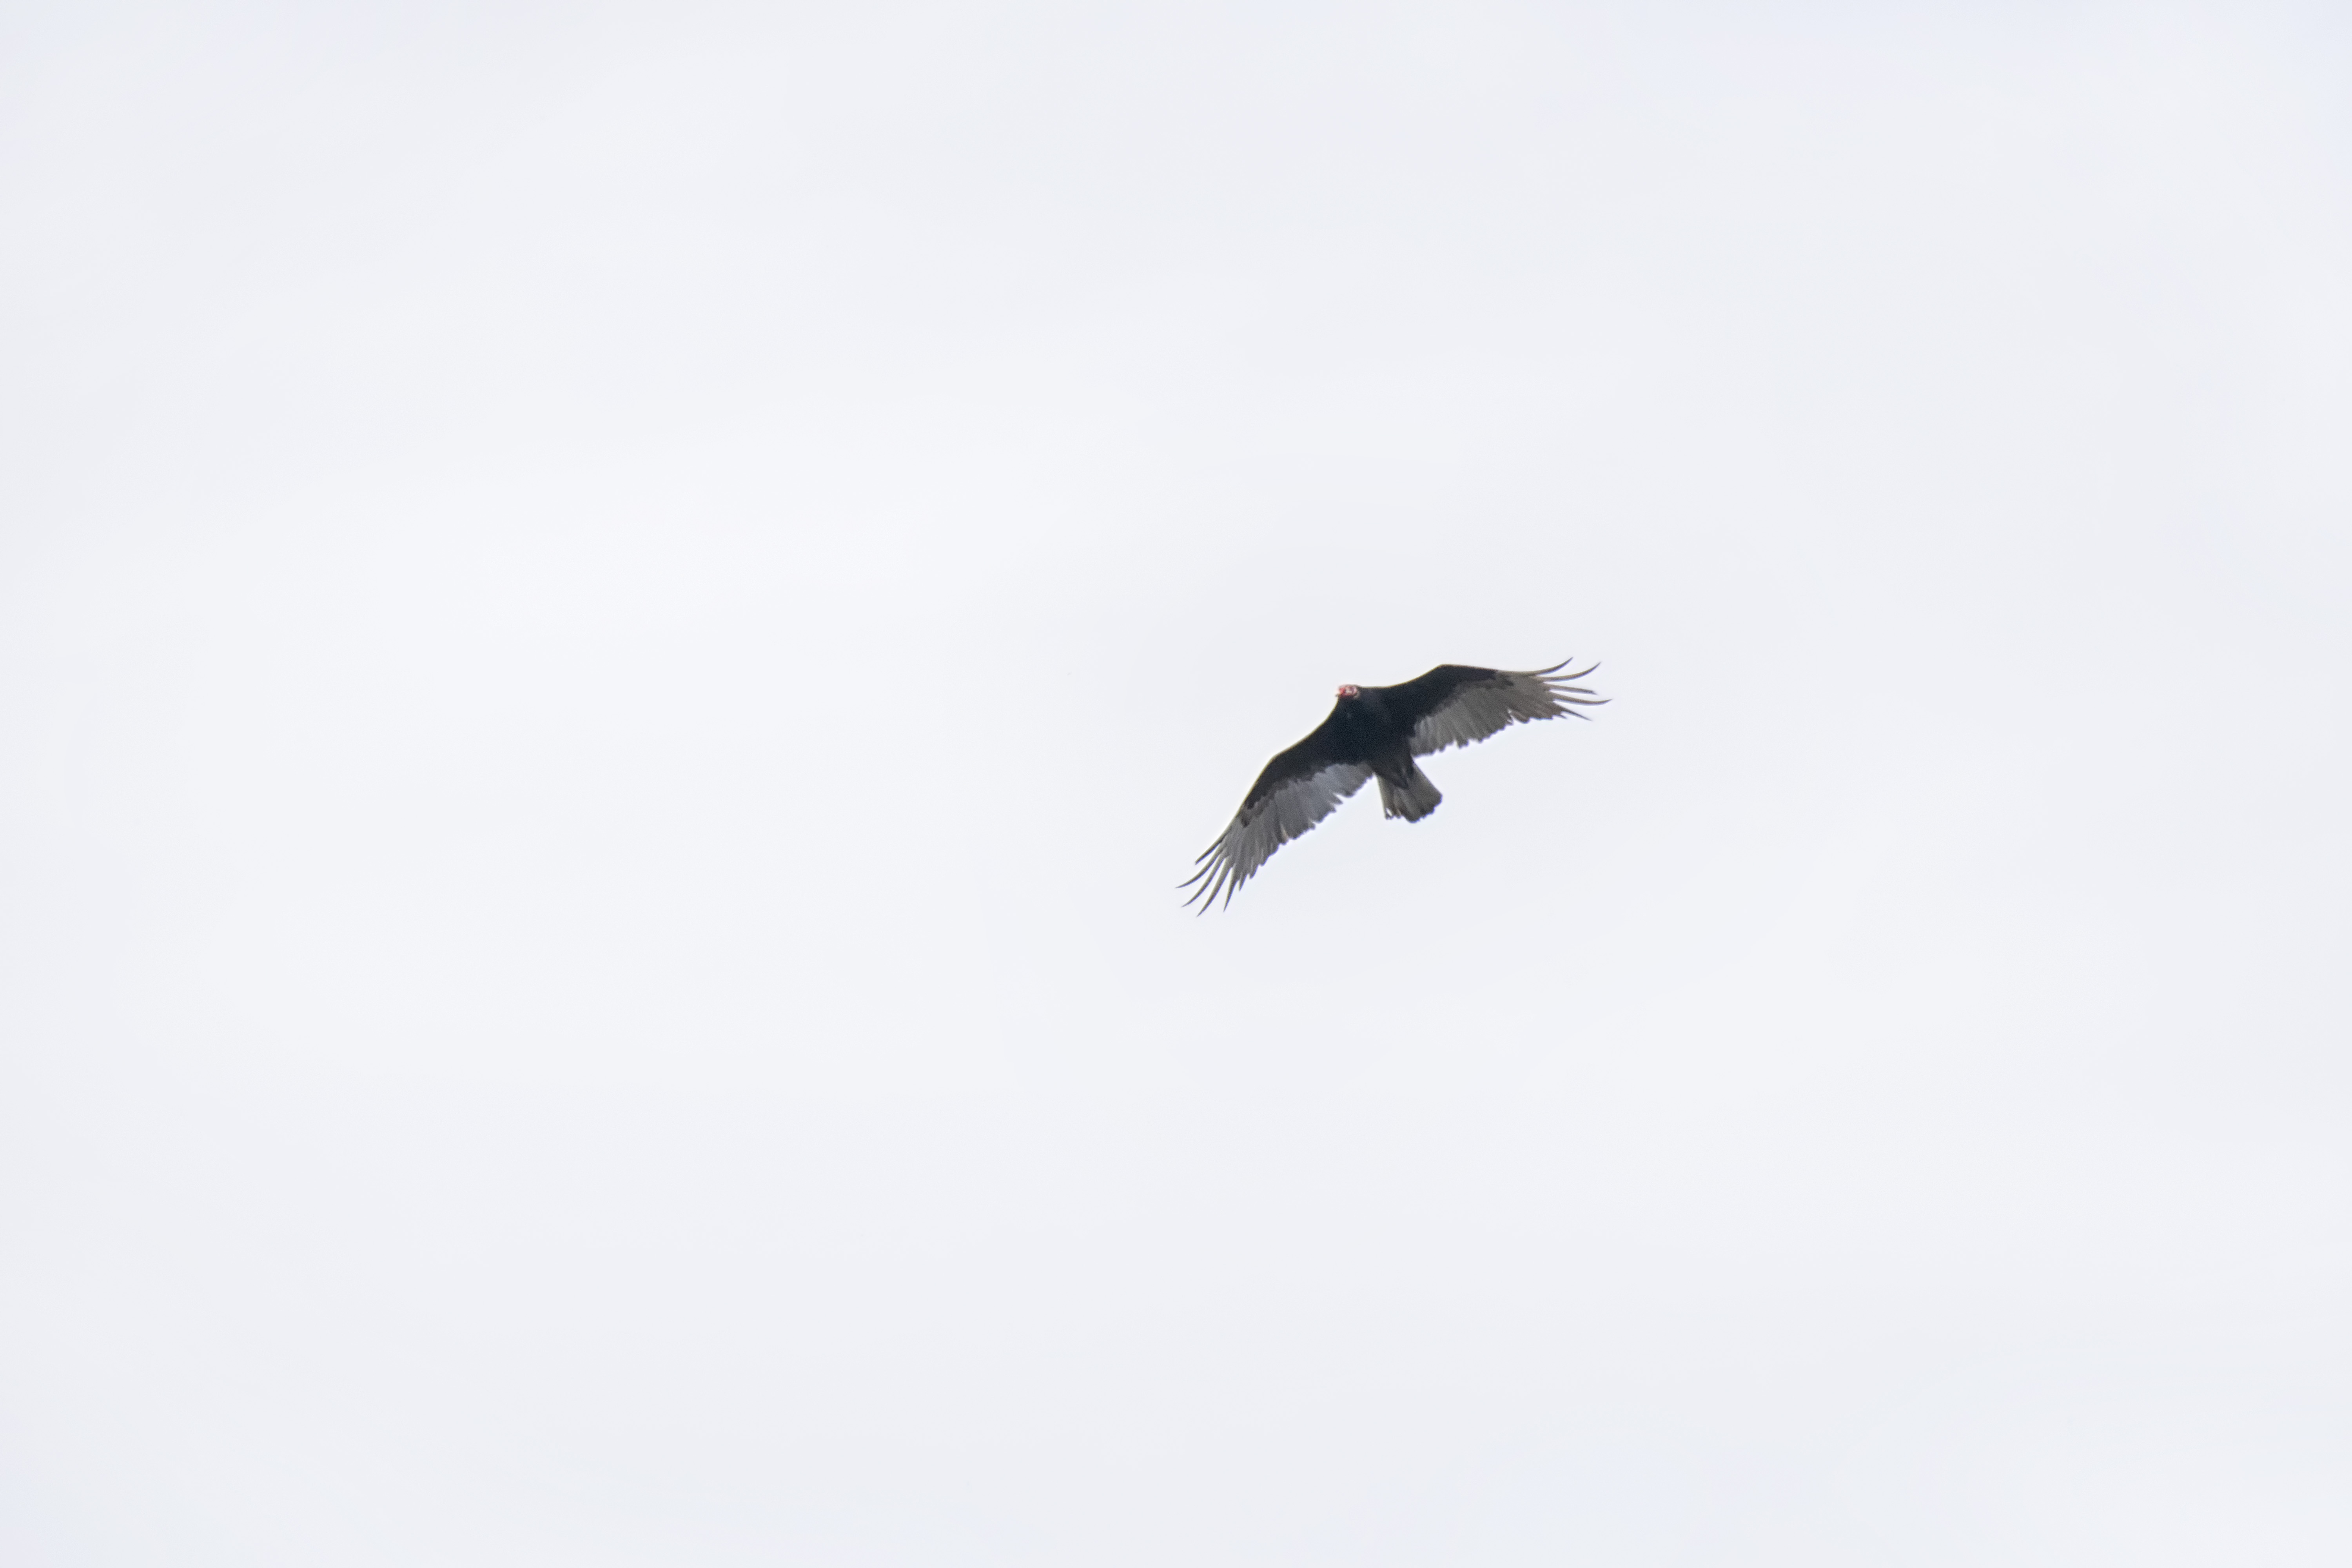
bird, wing, flight, canada, turkey, a, vertebrate, rouge, tte, quebec, vulture, sherbrooke, oiseau, urubu, perching bird